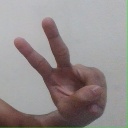
अक्षर: ऐ